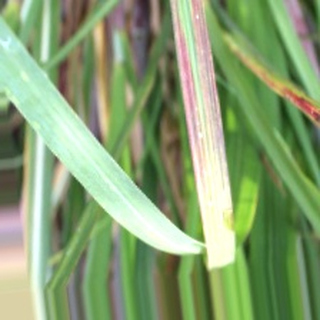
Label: sugarcane_bacterial_blight